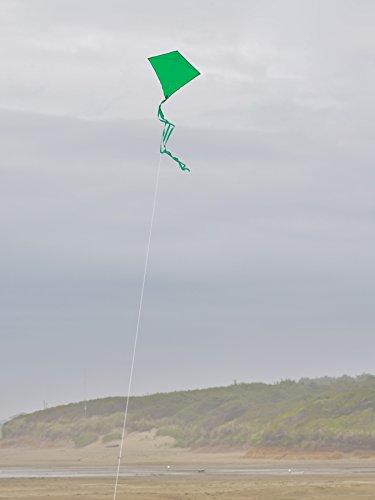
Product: In the Breeze Green Diamond Kite, 30-Inch
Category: Toys & Games | Sports & Outdoor Play | Kites & Wind Spinners | Kites
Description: In The Breeze item 2991 -30-inch Green Diamond Kite is easy to fly and simple to assemble.
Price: $12.72